Johnson Space Center

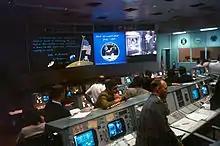
Mission Operations Control Room 2 at the conclusion of Apollo 11 in 1969

In 1961, as plans for Project Gemini began, it became increasingly clear that the Mercury Control Center located at the Cape Canaveral Air Force Station launch center would become inadequate to control missions with maneuverable spacecraft such as Gemini and Apollo. Christopher Kraft and three other flight controllers began studying what was needed for an improved control center, and directed a study contract awarded to Philco's Western Development Laboratory. Philco bid on and won the contract to build the electronic equipment for the new Mission Control Center, which would be located in Building 30 of JSC rather than Canaveral or the Goddard Space Flight Center in Maryland. Construction began in 1963.